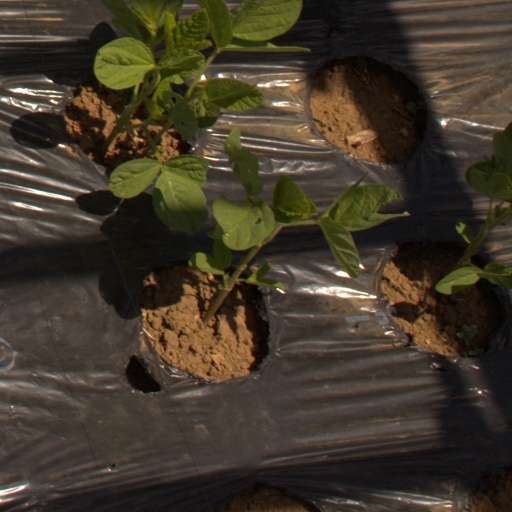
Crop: Jerusalem artichoke